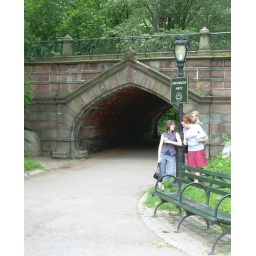
The gang by the sign near the tunnel under the road in Central Park